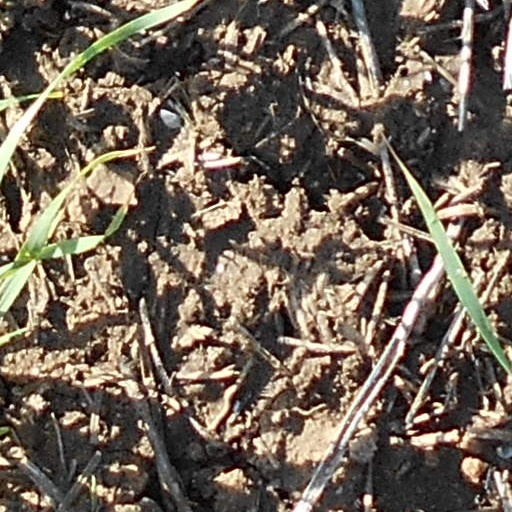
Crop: wheat